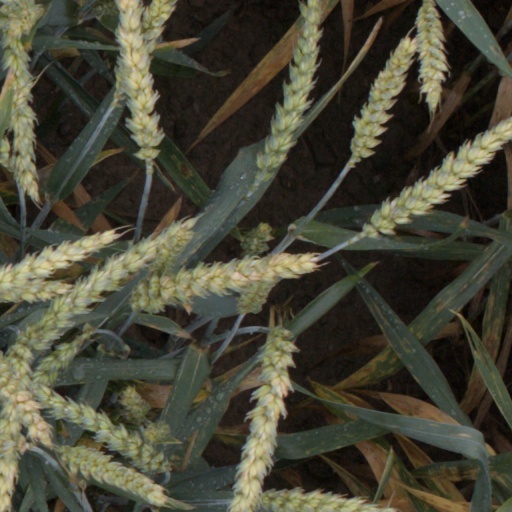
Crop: wheat